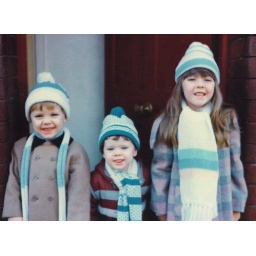
david jen and i in our green and white matching bobble hats and scarves